Mongefossen

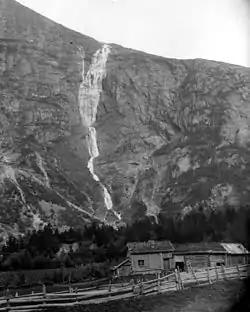
Mongefossen around the year 1900

It is the fourth tallest single-drop waterfall in the world. It's located near the European route E136 highway and the Rauma River, which it flows into. There is some dispute as to the height, but it is generally listed at .